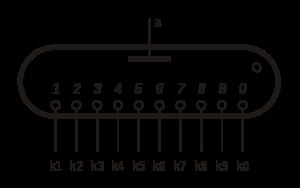
Nixie-rør
Nixie-rørs symbol. Prikken til højre signalerer at røret er gasfyldt.
Et nixie-rør er et specielt neonrør egnet som udlæsningsenhed af cifre eller anden information. Glasrøret indeholder en metalnet anode og adskillige katoder, formet som cifre eller andre symboler. Nixie-røret er faktisk en slags glimlampe men med flere katoder. Når en katode tændes omgives den af et orange lysskær. Røret er fyldt med gas ved lavt tryk, sædvanligvis neon og ofte med en lille smule kviksølv eller argon, i en Penning-blanding.